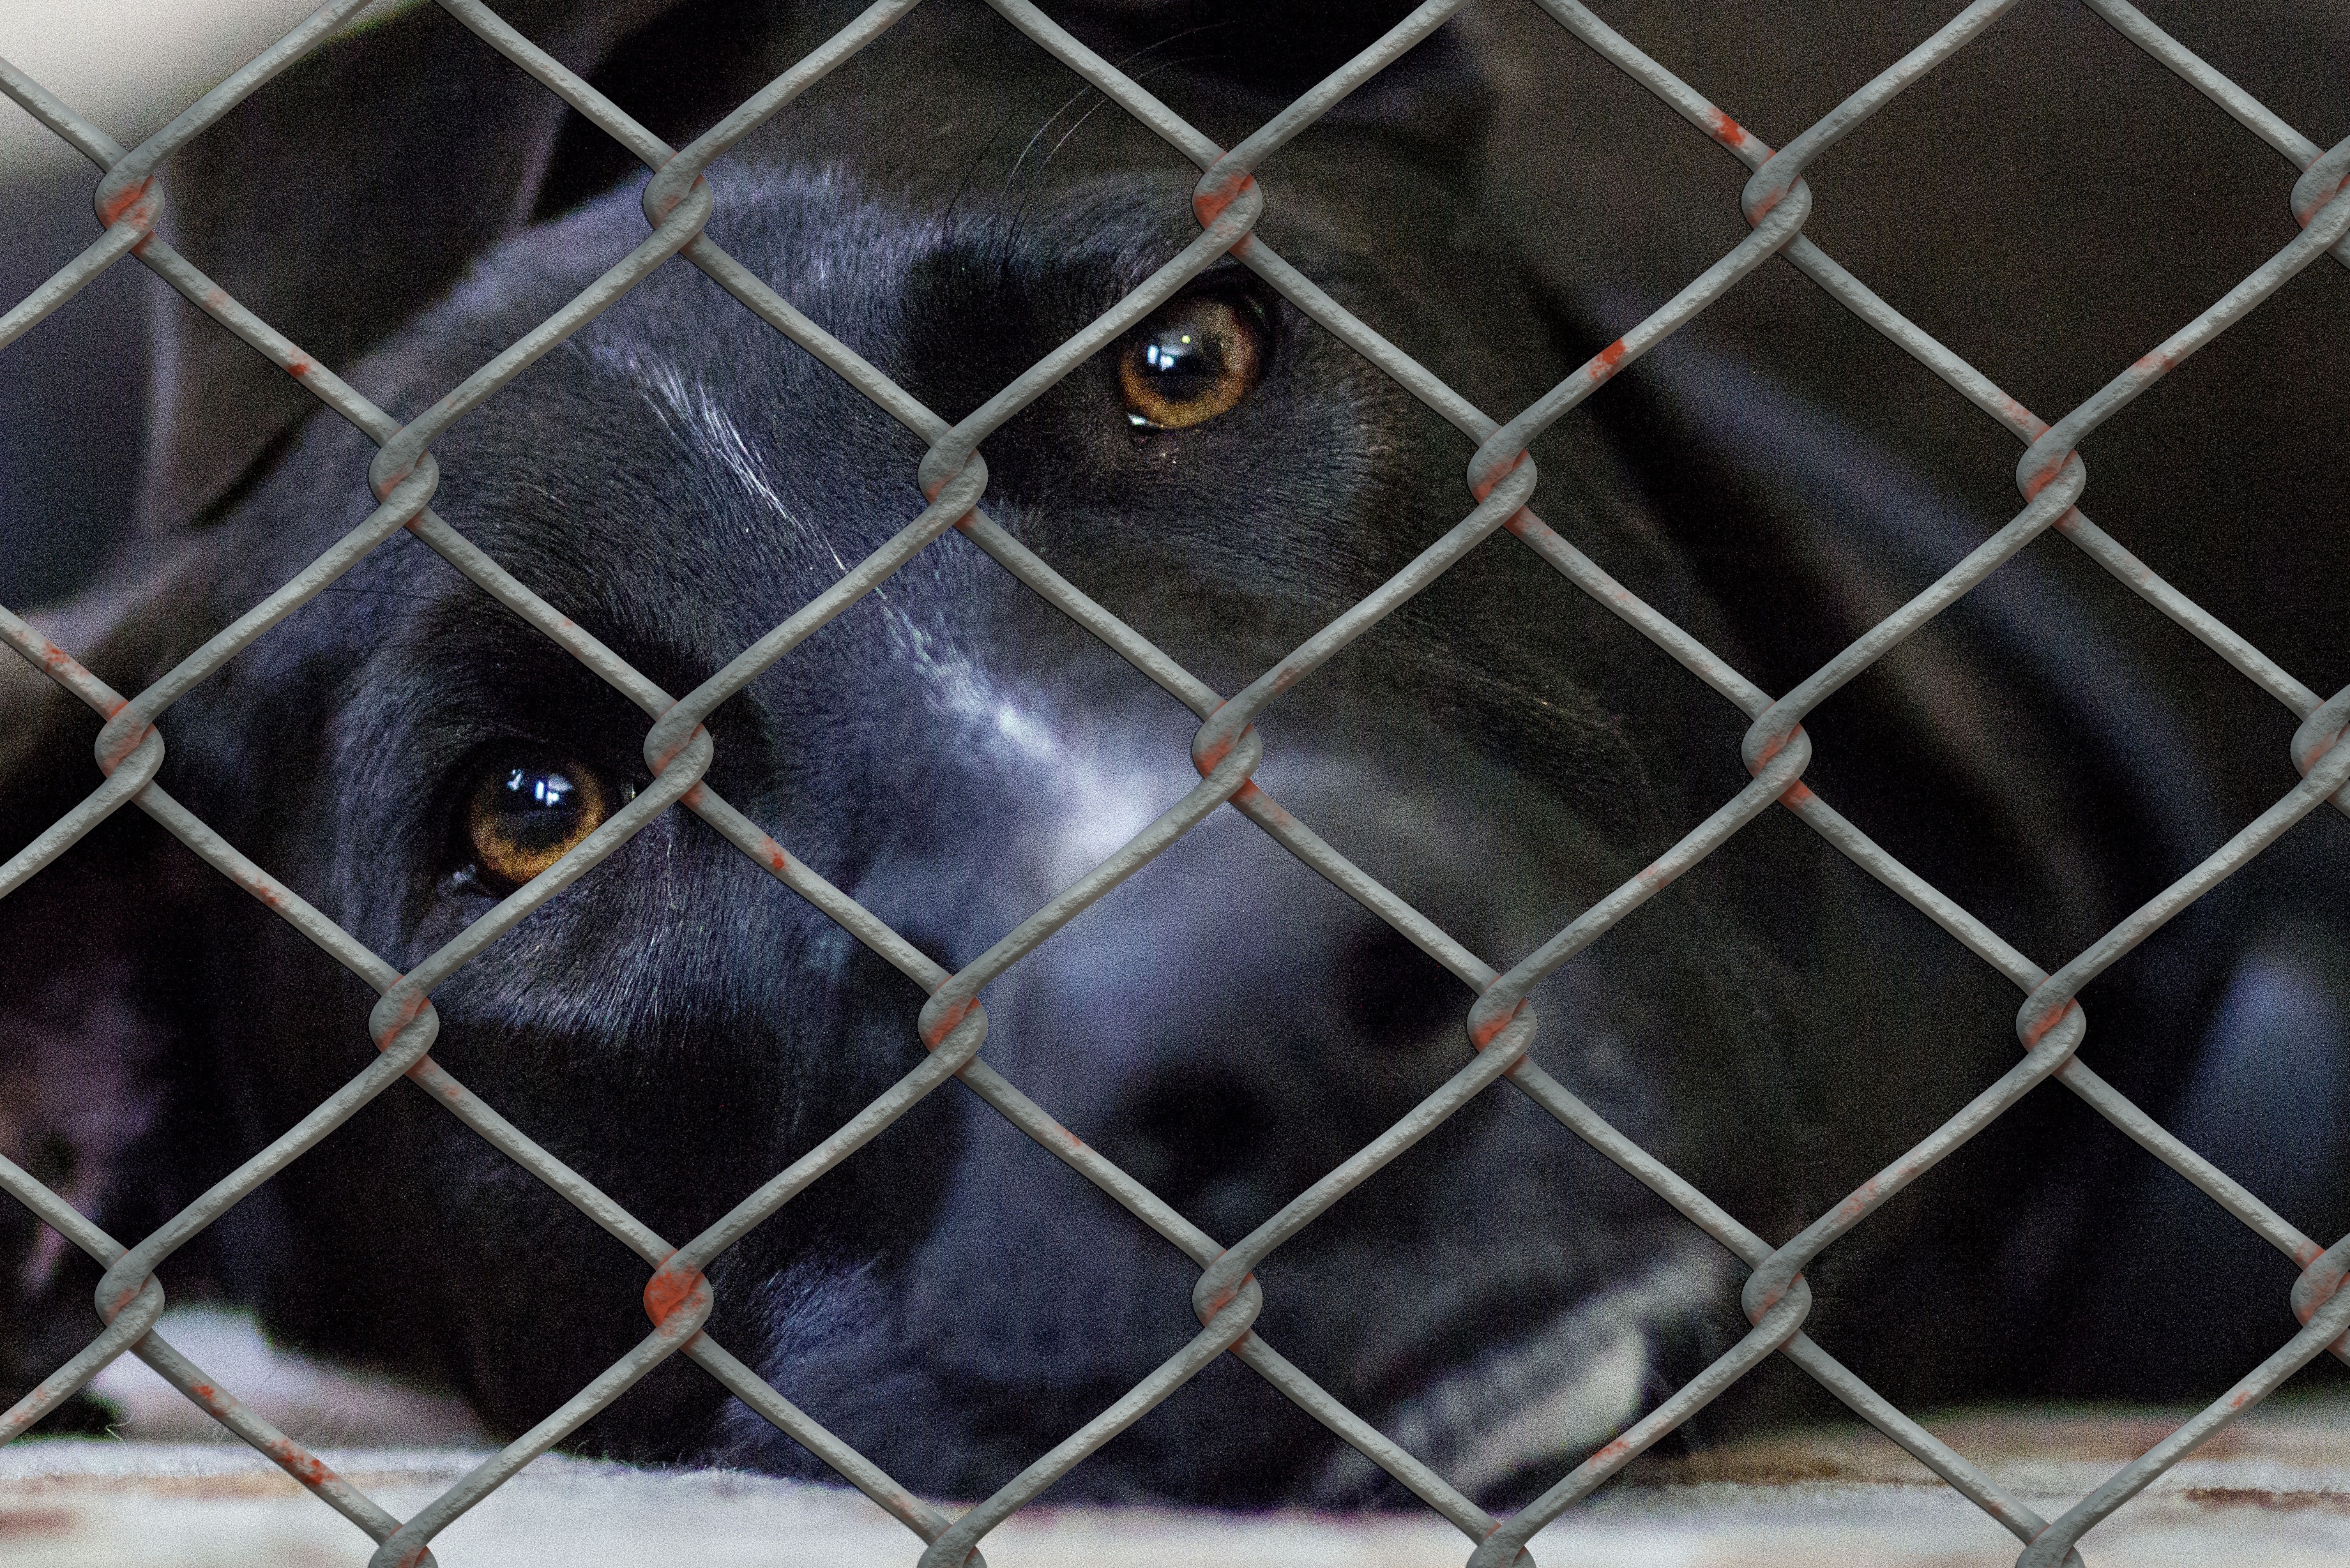
fence, dog, black, exposed, caught, animal world, wire mesh fence, animal husbandry, animal welfare, animal shelter, cruelty to animals